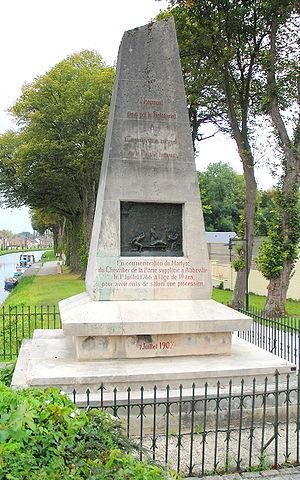
Monument au bord du canal de la Somme à Abbeville: ""Monument élévé par le Prolétariat - à l'Emancipation intégrale de la Pensée humaine - en commémoration du Martyre du chevalier de la Barre supplicié à Abbeville le 1er juillet 1766 à l'âge de 19 ans - pour avoir omis de saluer une procession - 7 juillet 1907 ""
"Le monument La Barre est un monument commémoratif qui se situe à Abbeville, près de la gare, à côté du pont sur le canal de la Somme. Érigé en 1907, par souscription publique, en commémoration du supplice du chevalier de La Barre, condamné pour blasphème et profanation. Il est exécuté à Abbeville, en 1766, le seul élément vérifiable fut le fait qu'il n""a salué une procession religieuse, il était alors soupçonné d’être l'un des auteurs de la profanation d'un crucifix et de la profanation d'un cimetière locale.